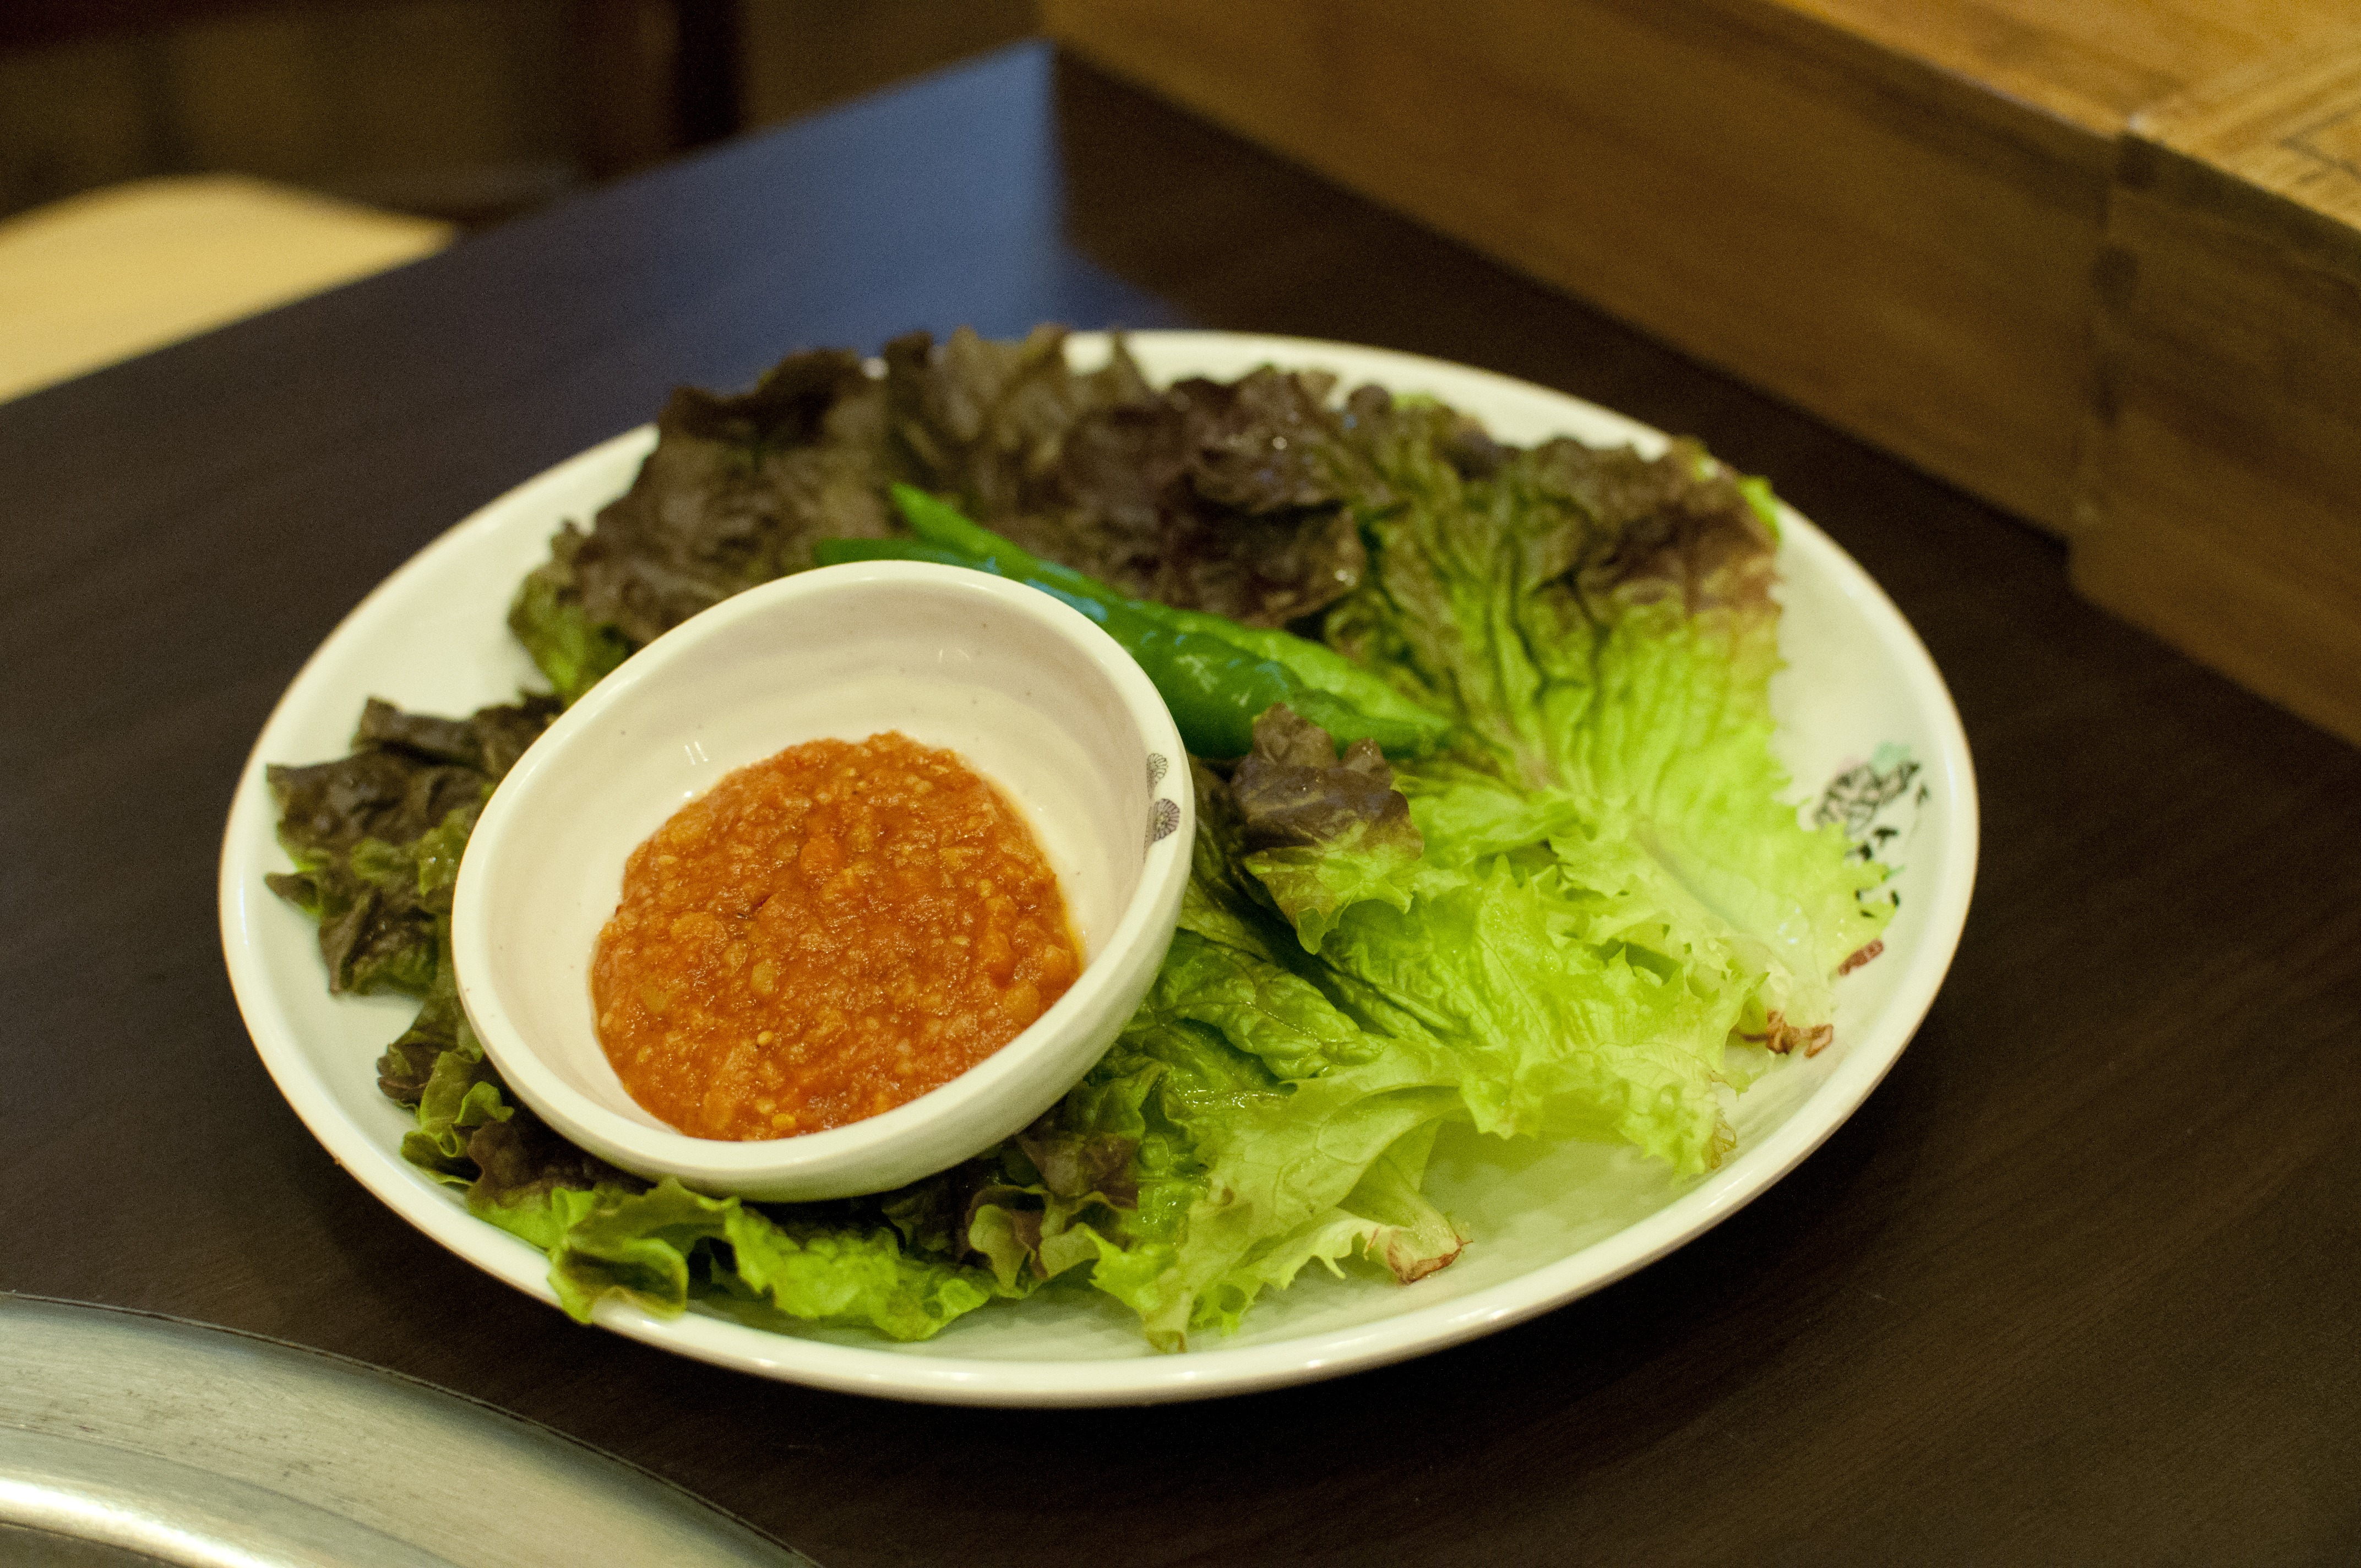
dish, meal, food, produce, vegetable, lunch, cuisine, lettuce, asian food, curry, miso, ssam jang